John Beale Bordley

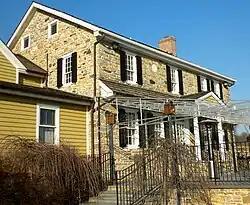
Como Farm in 2009

He initially lived in Joppa, Maryland, then the county seat of Baltimore County, Maryland. For the next 12 or 13 years, he worked his plantation, and held the county. clerkship.